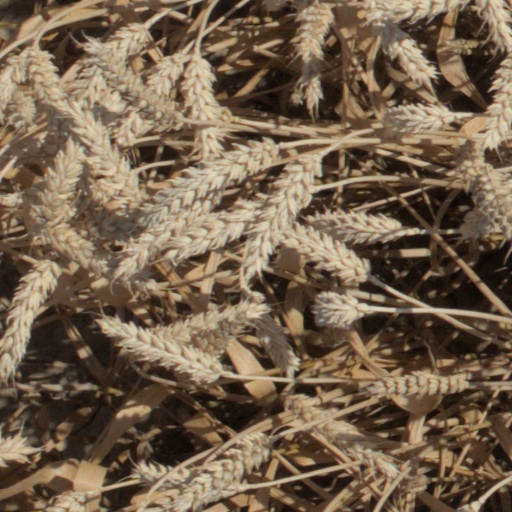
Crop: wheat